Thomas Mavros

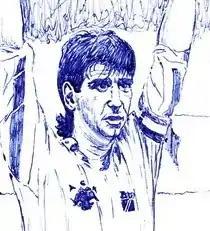
Drawing of Thomas Mavros playing for AEK Athens.

Thomas Mavros (born 31 May 1954) is a Greek former professional footballer who played as a striker.